Sasanian dress

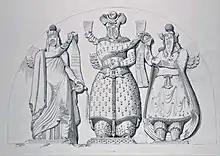
Mid-19th century drawing of rock reliefs at Taq-e Bostan, showing Sasanian dress

Sasanian dress (Middle Persian: "ǰāmag" or "paymōg"), represented by the Persians, was "broadly similar" to dresses worn by other Iranian peoples. It was especially appropriate and applicable for horse riding. Most extant primary sources for the study of Sasanian dress are forms of visual art, rock reliefs in particular. In relation to the Sasanian dress, Matthew Canepa (2018) states: